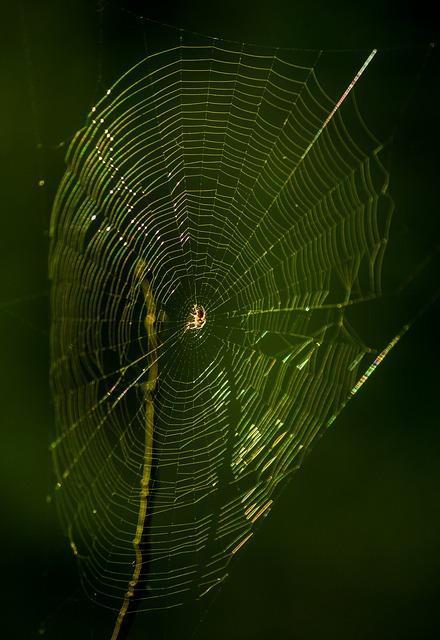
spider